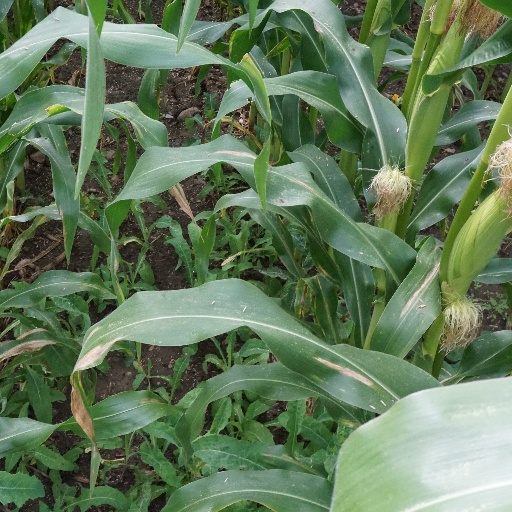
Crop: maize; corn